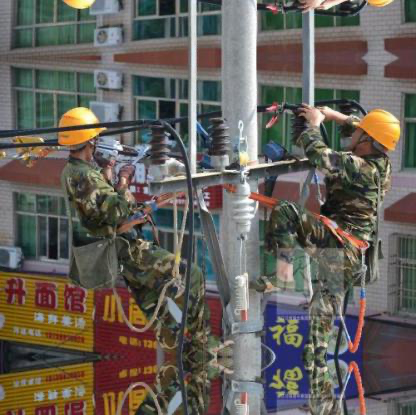
Objects in the image:
label: helmet
label: helmet
label: helmet
label: helmet